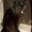
Label: cat